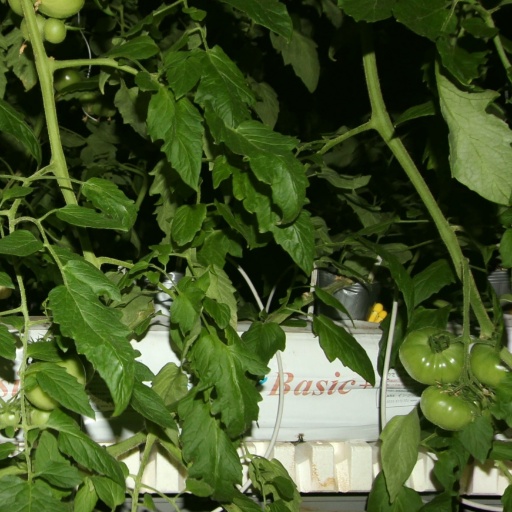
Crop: tomato